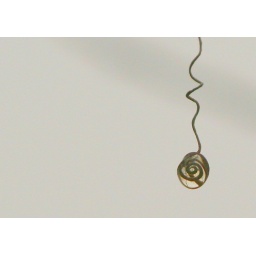
On a gray day this tiny tendril in our garden holds a water drop and reflections.